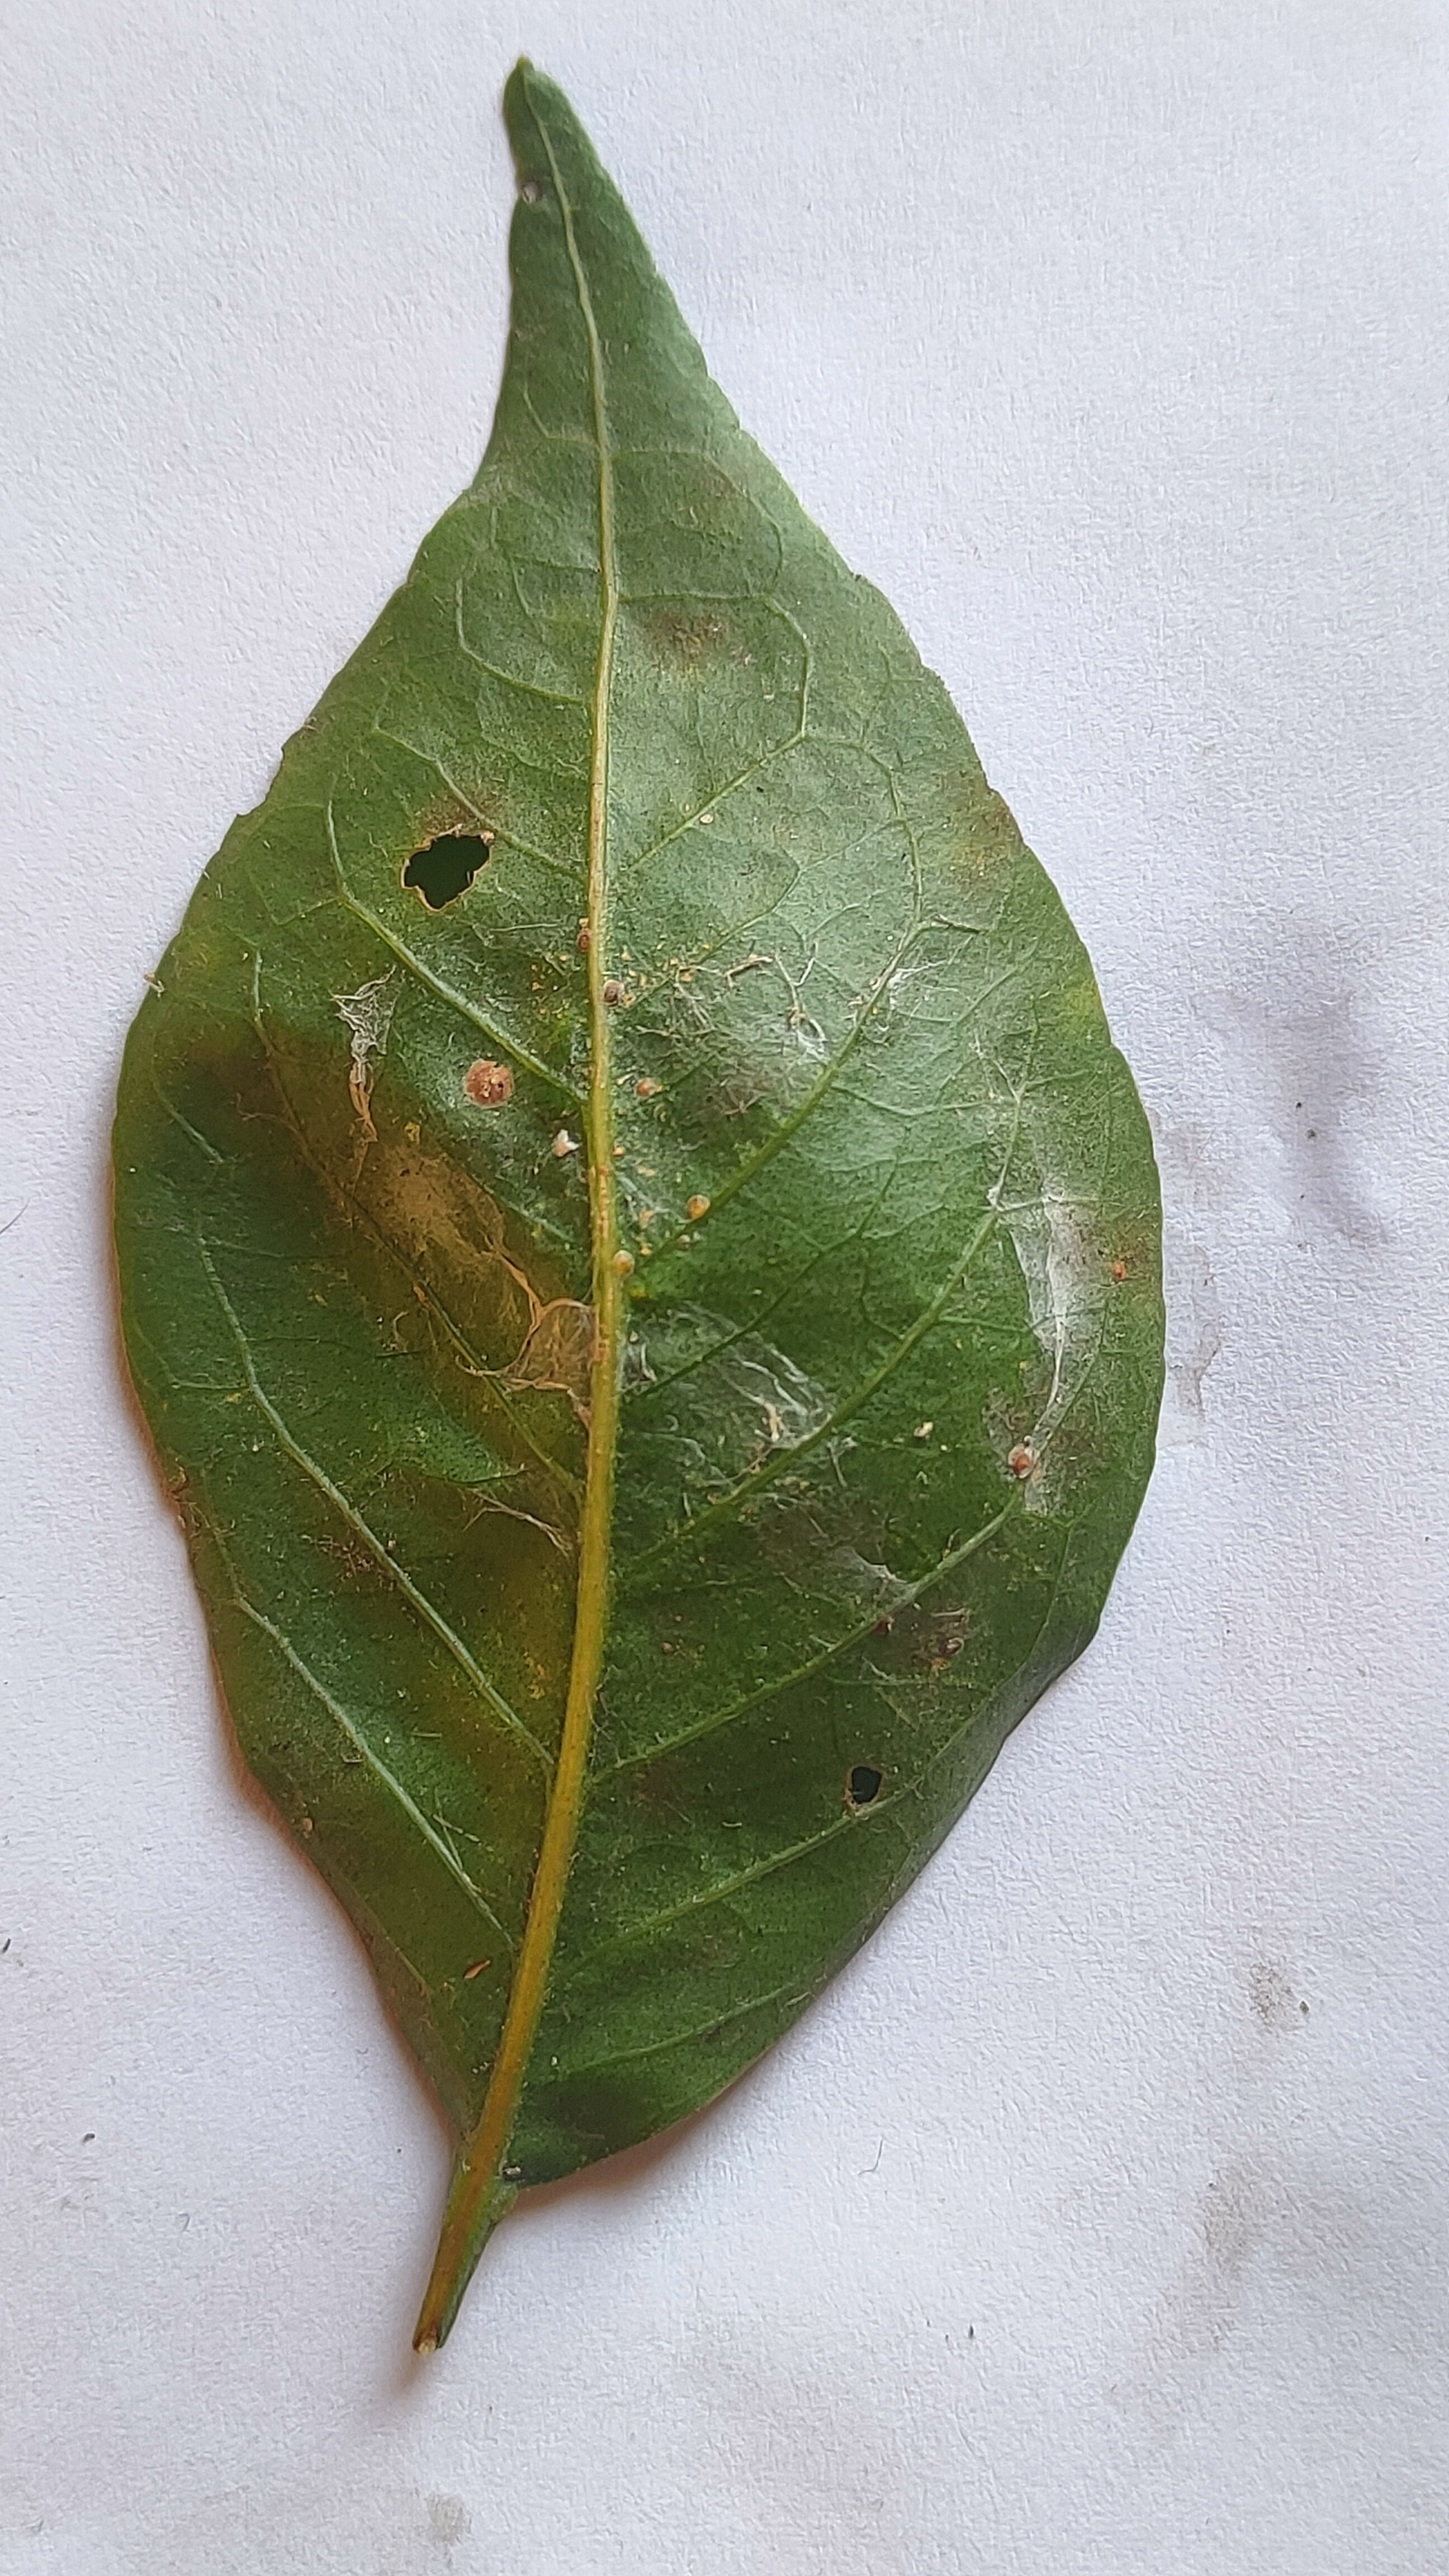
Leaf variety: Aegle marmelos